Los Olvidados

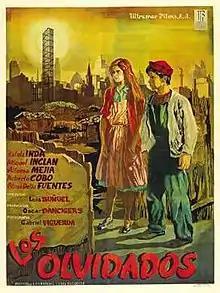
Film poster

Los Olvidados (Spanish: The Forgotten Ones; known in the United States as The Young and the Damned) is a 1950 Mexican teen crime film directed by Luis Buñuel. It was filmed at Tepeyac Studios and on location in Mexico City.